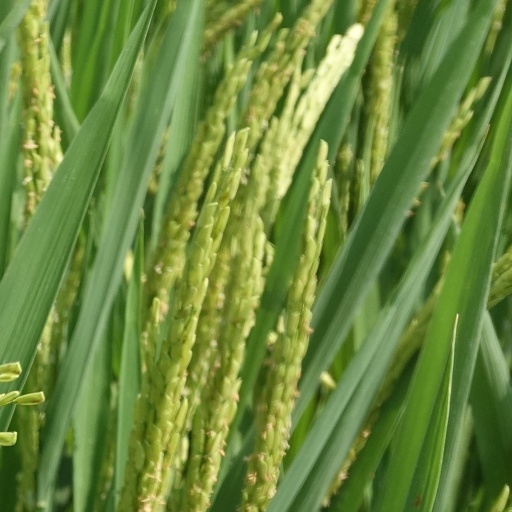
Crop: rice